Manasota culture

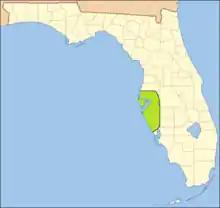
Map of the approximate area of the Manasota archaeological culture

The Manasota culture was an archaeological culture that was practiced on the central Gulf coast of the Florida peninsula from about 500 BCE until about 900, when it developed into the Safety Harbor culture. From about 300 to 700 the Manasota culture adopted the ceremonial ceramics and burial practices of the Weeden Island cultures of northern Florida and adjacent Alabama and Georgia.